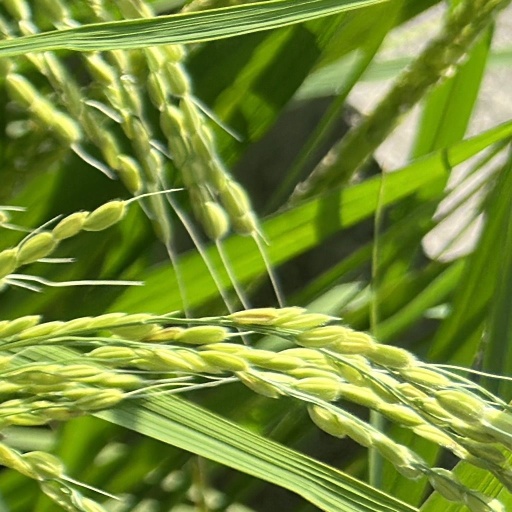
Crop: rice